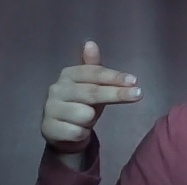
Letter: ghain